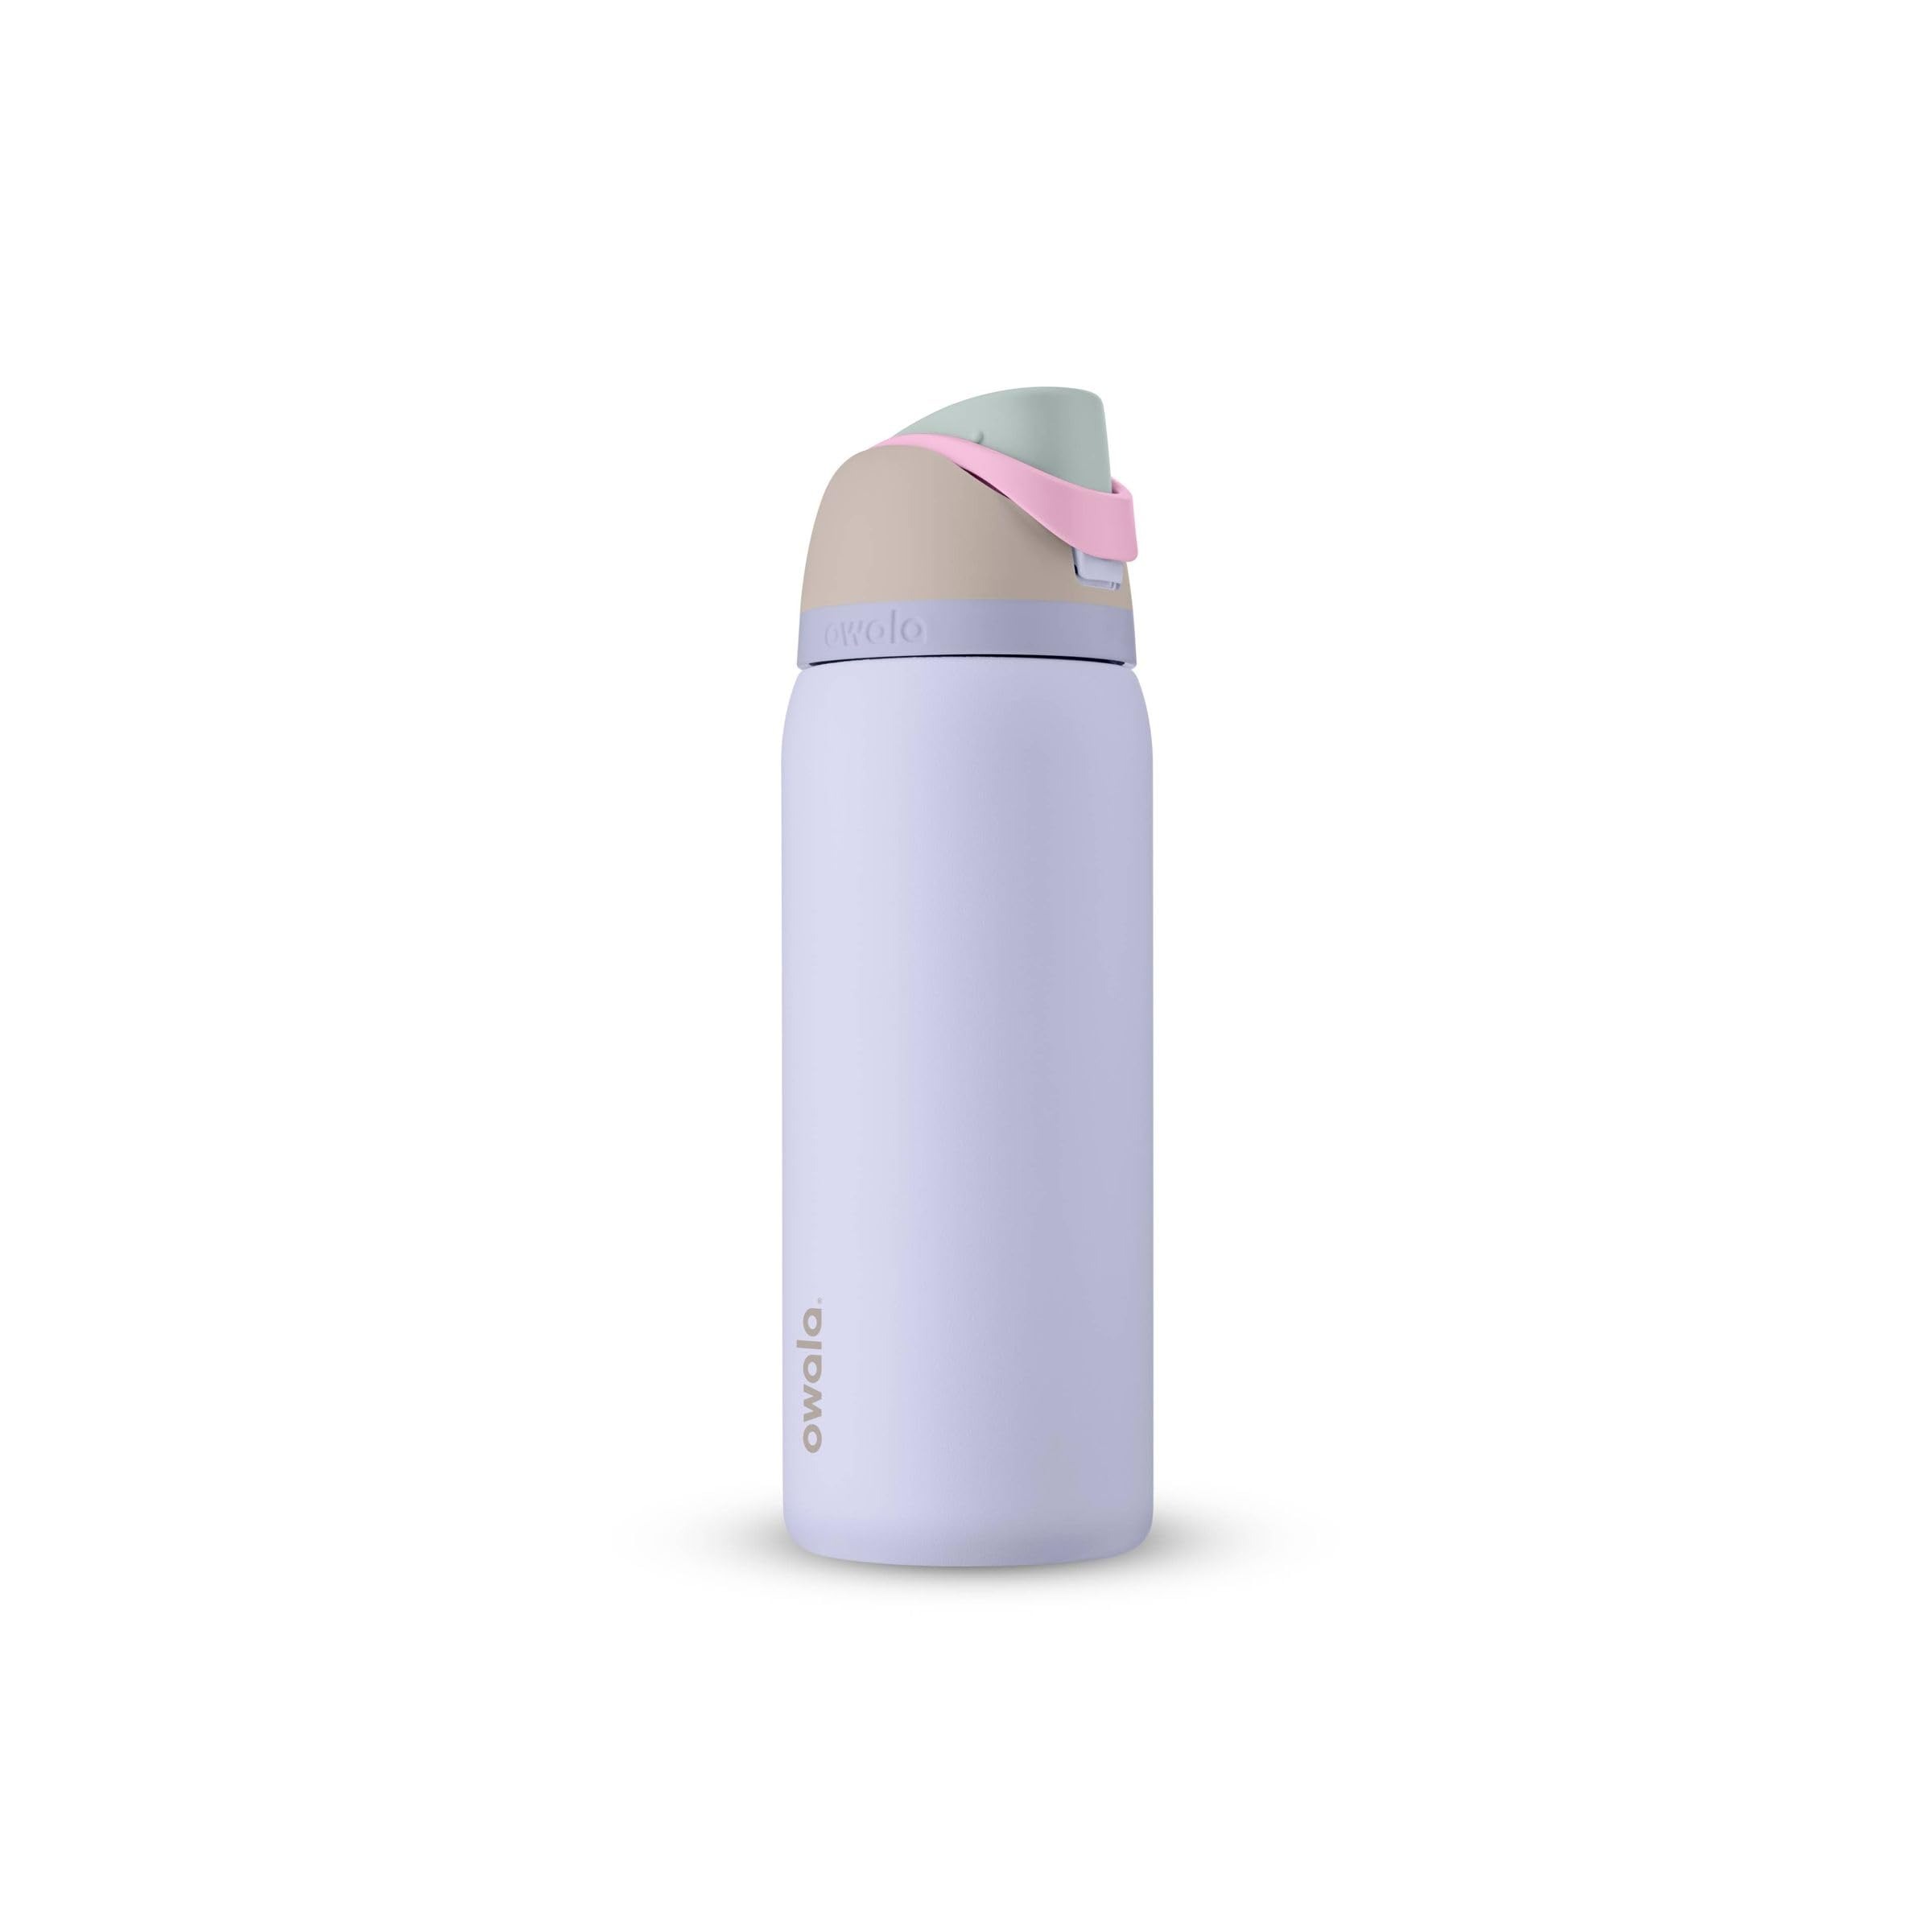
Item Name: Owala Wrinkle in Time Stainless Steel FreeSip 32oz, 1 EA
Product Description: Seasonal
Value: 1.0
Unit: Count

Price: 39.99